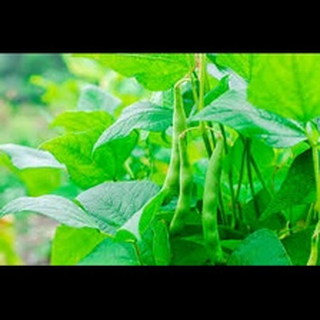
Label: wheat_common_root_rot